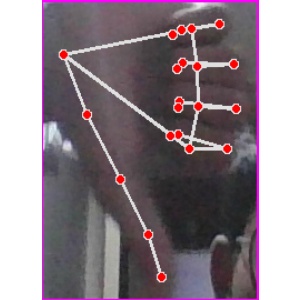
अक्षर: फ